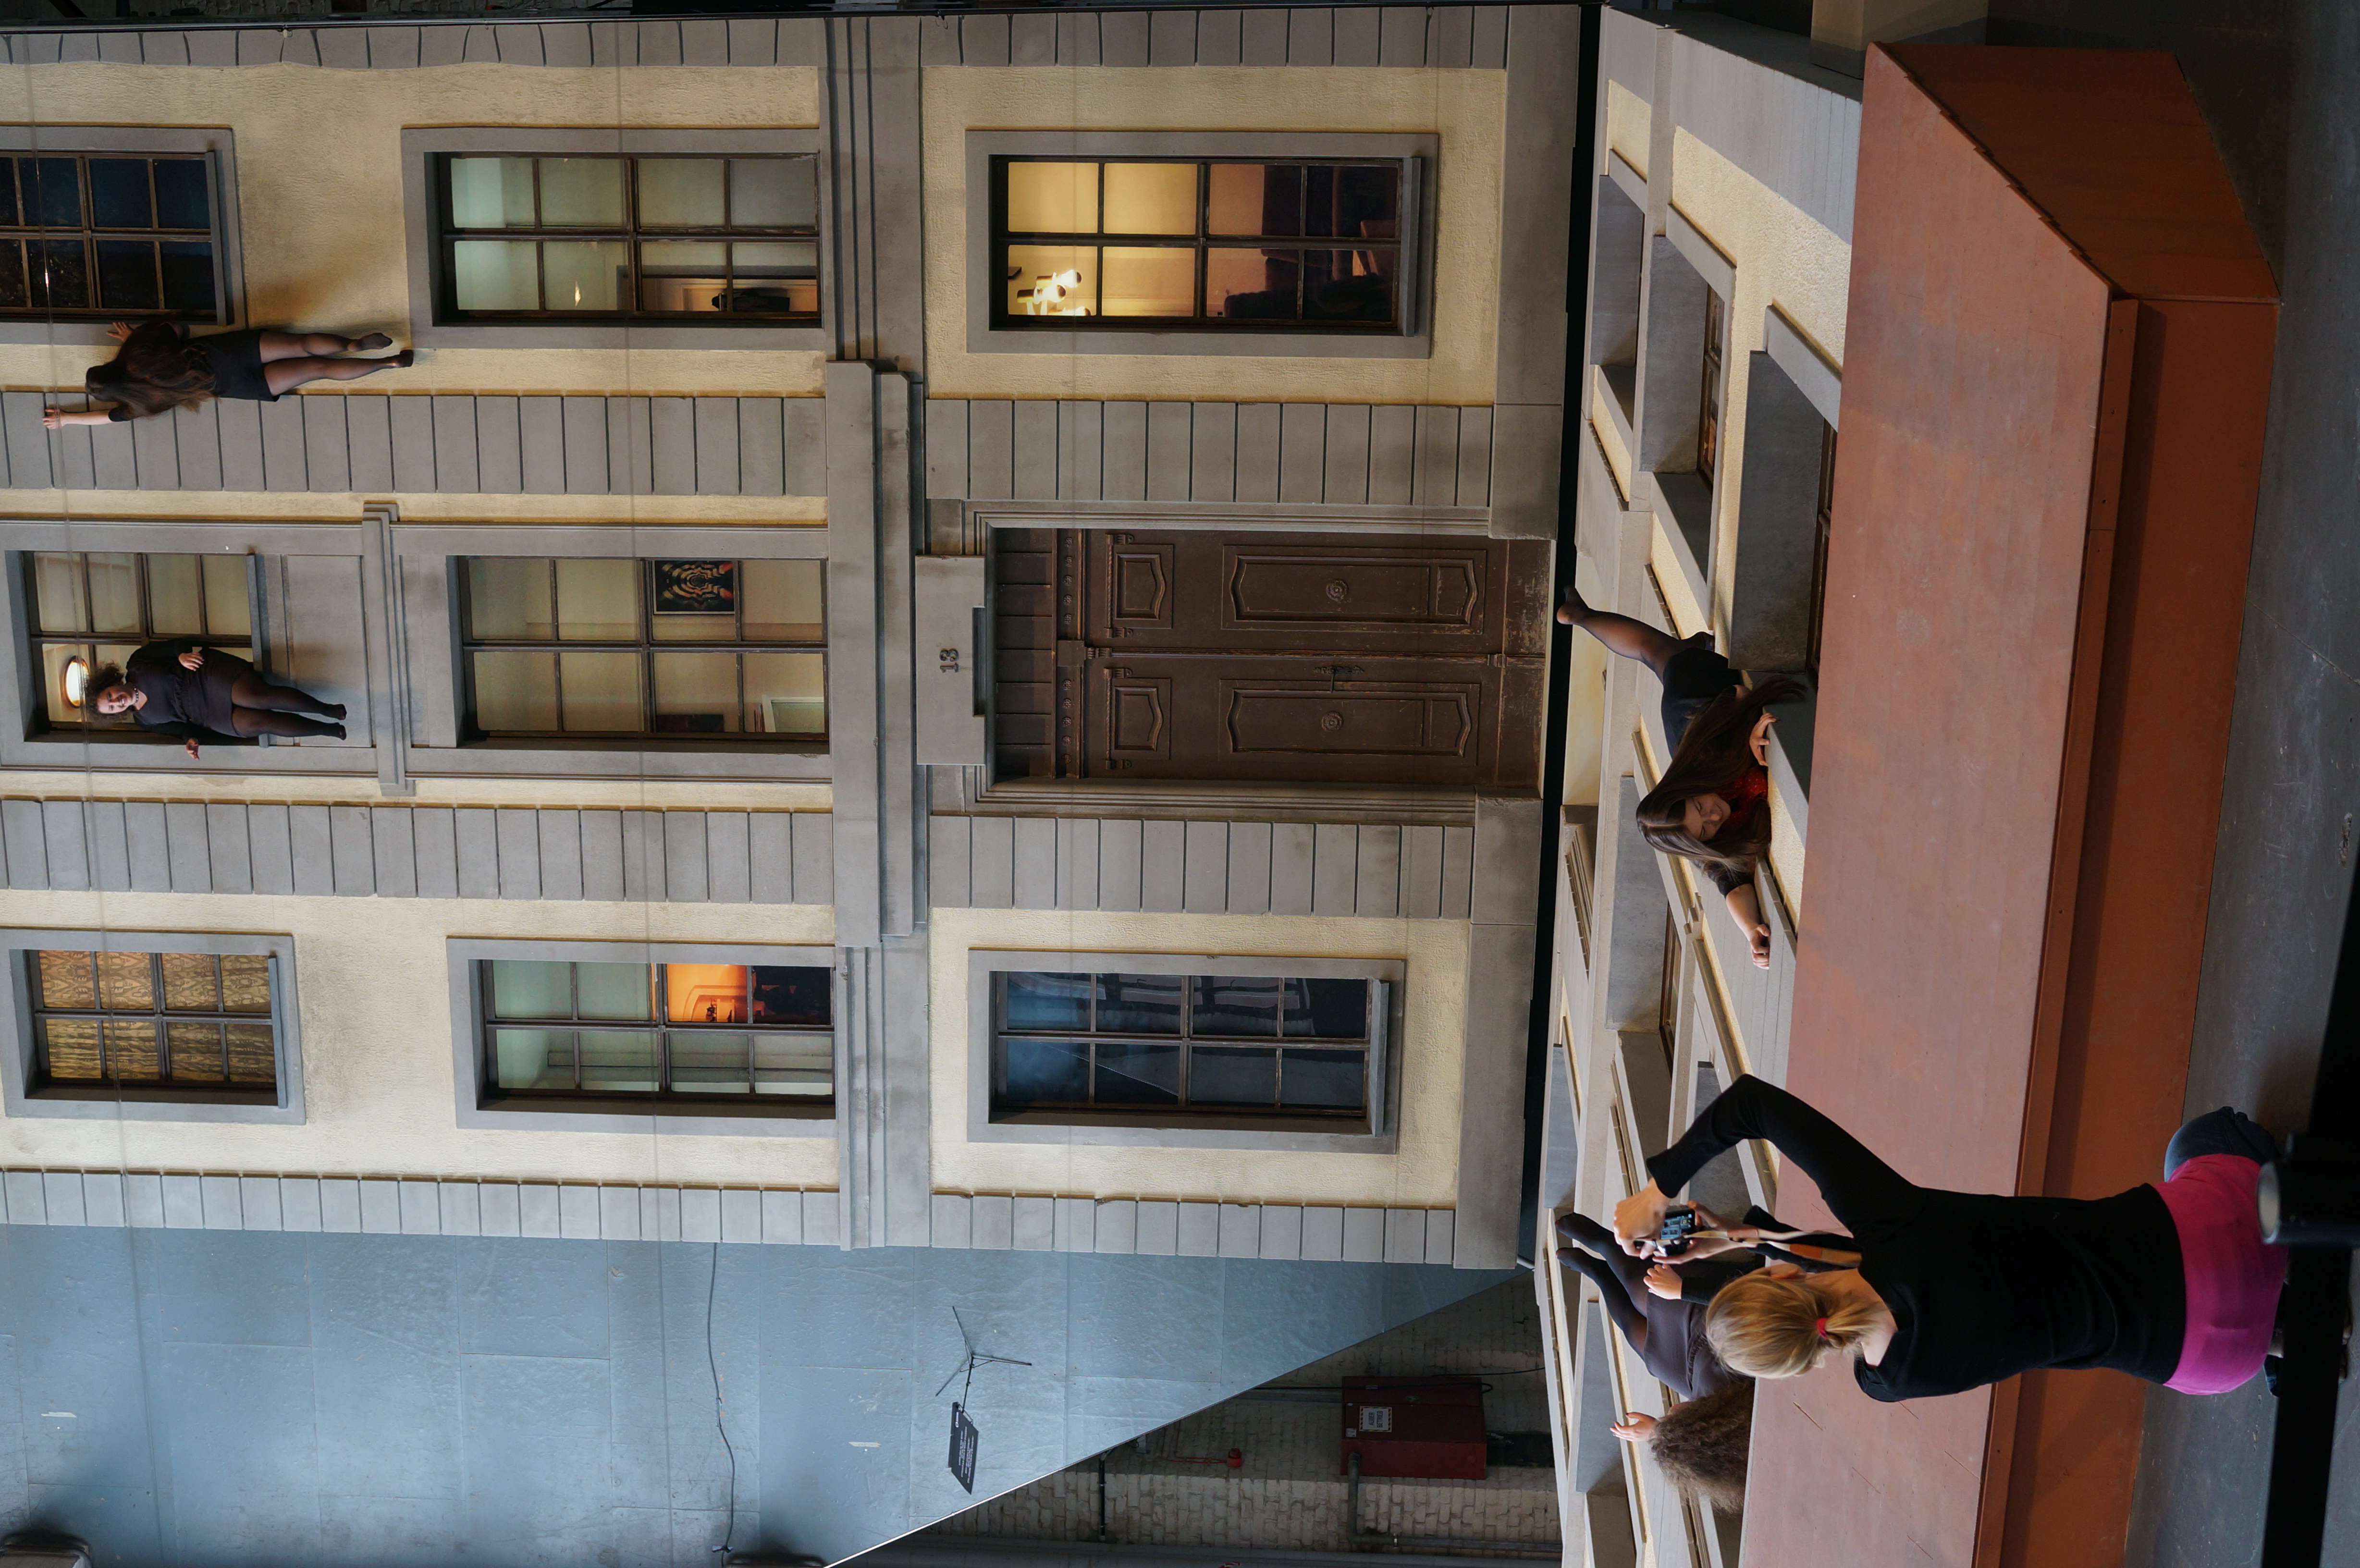
architecture, house, window, home, facade, interior design, 2014, design, germany, deutschland, berlin, sony, sigma, nex, nex6, lenstagged, steffenzahn, 30mm, sigma30mm28exdn, sigma30mmf28, sigma30mmf28dn, sigma30mm, window covering